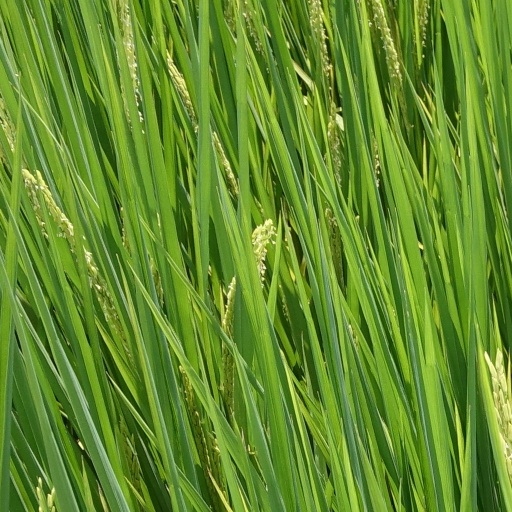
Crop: rice